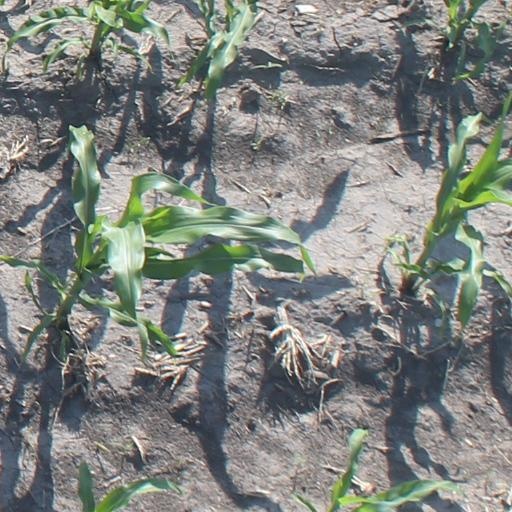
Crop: maize; corn